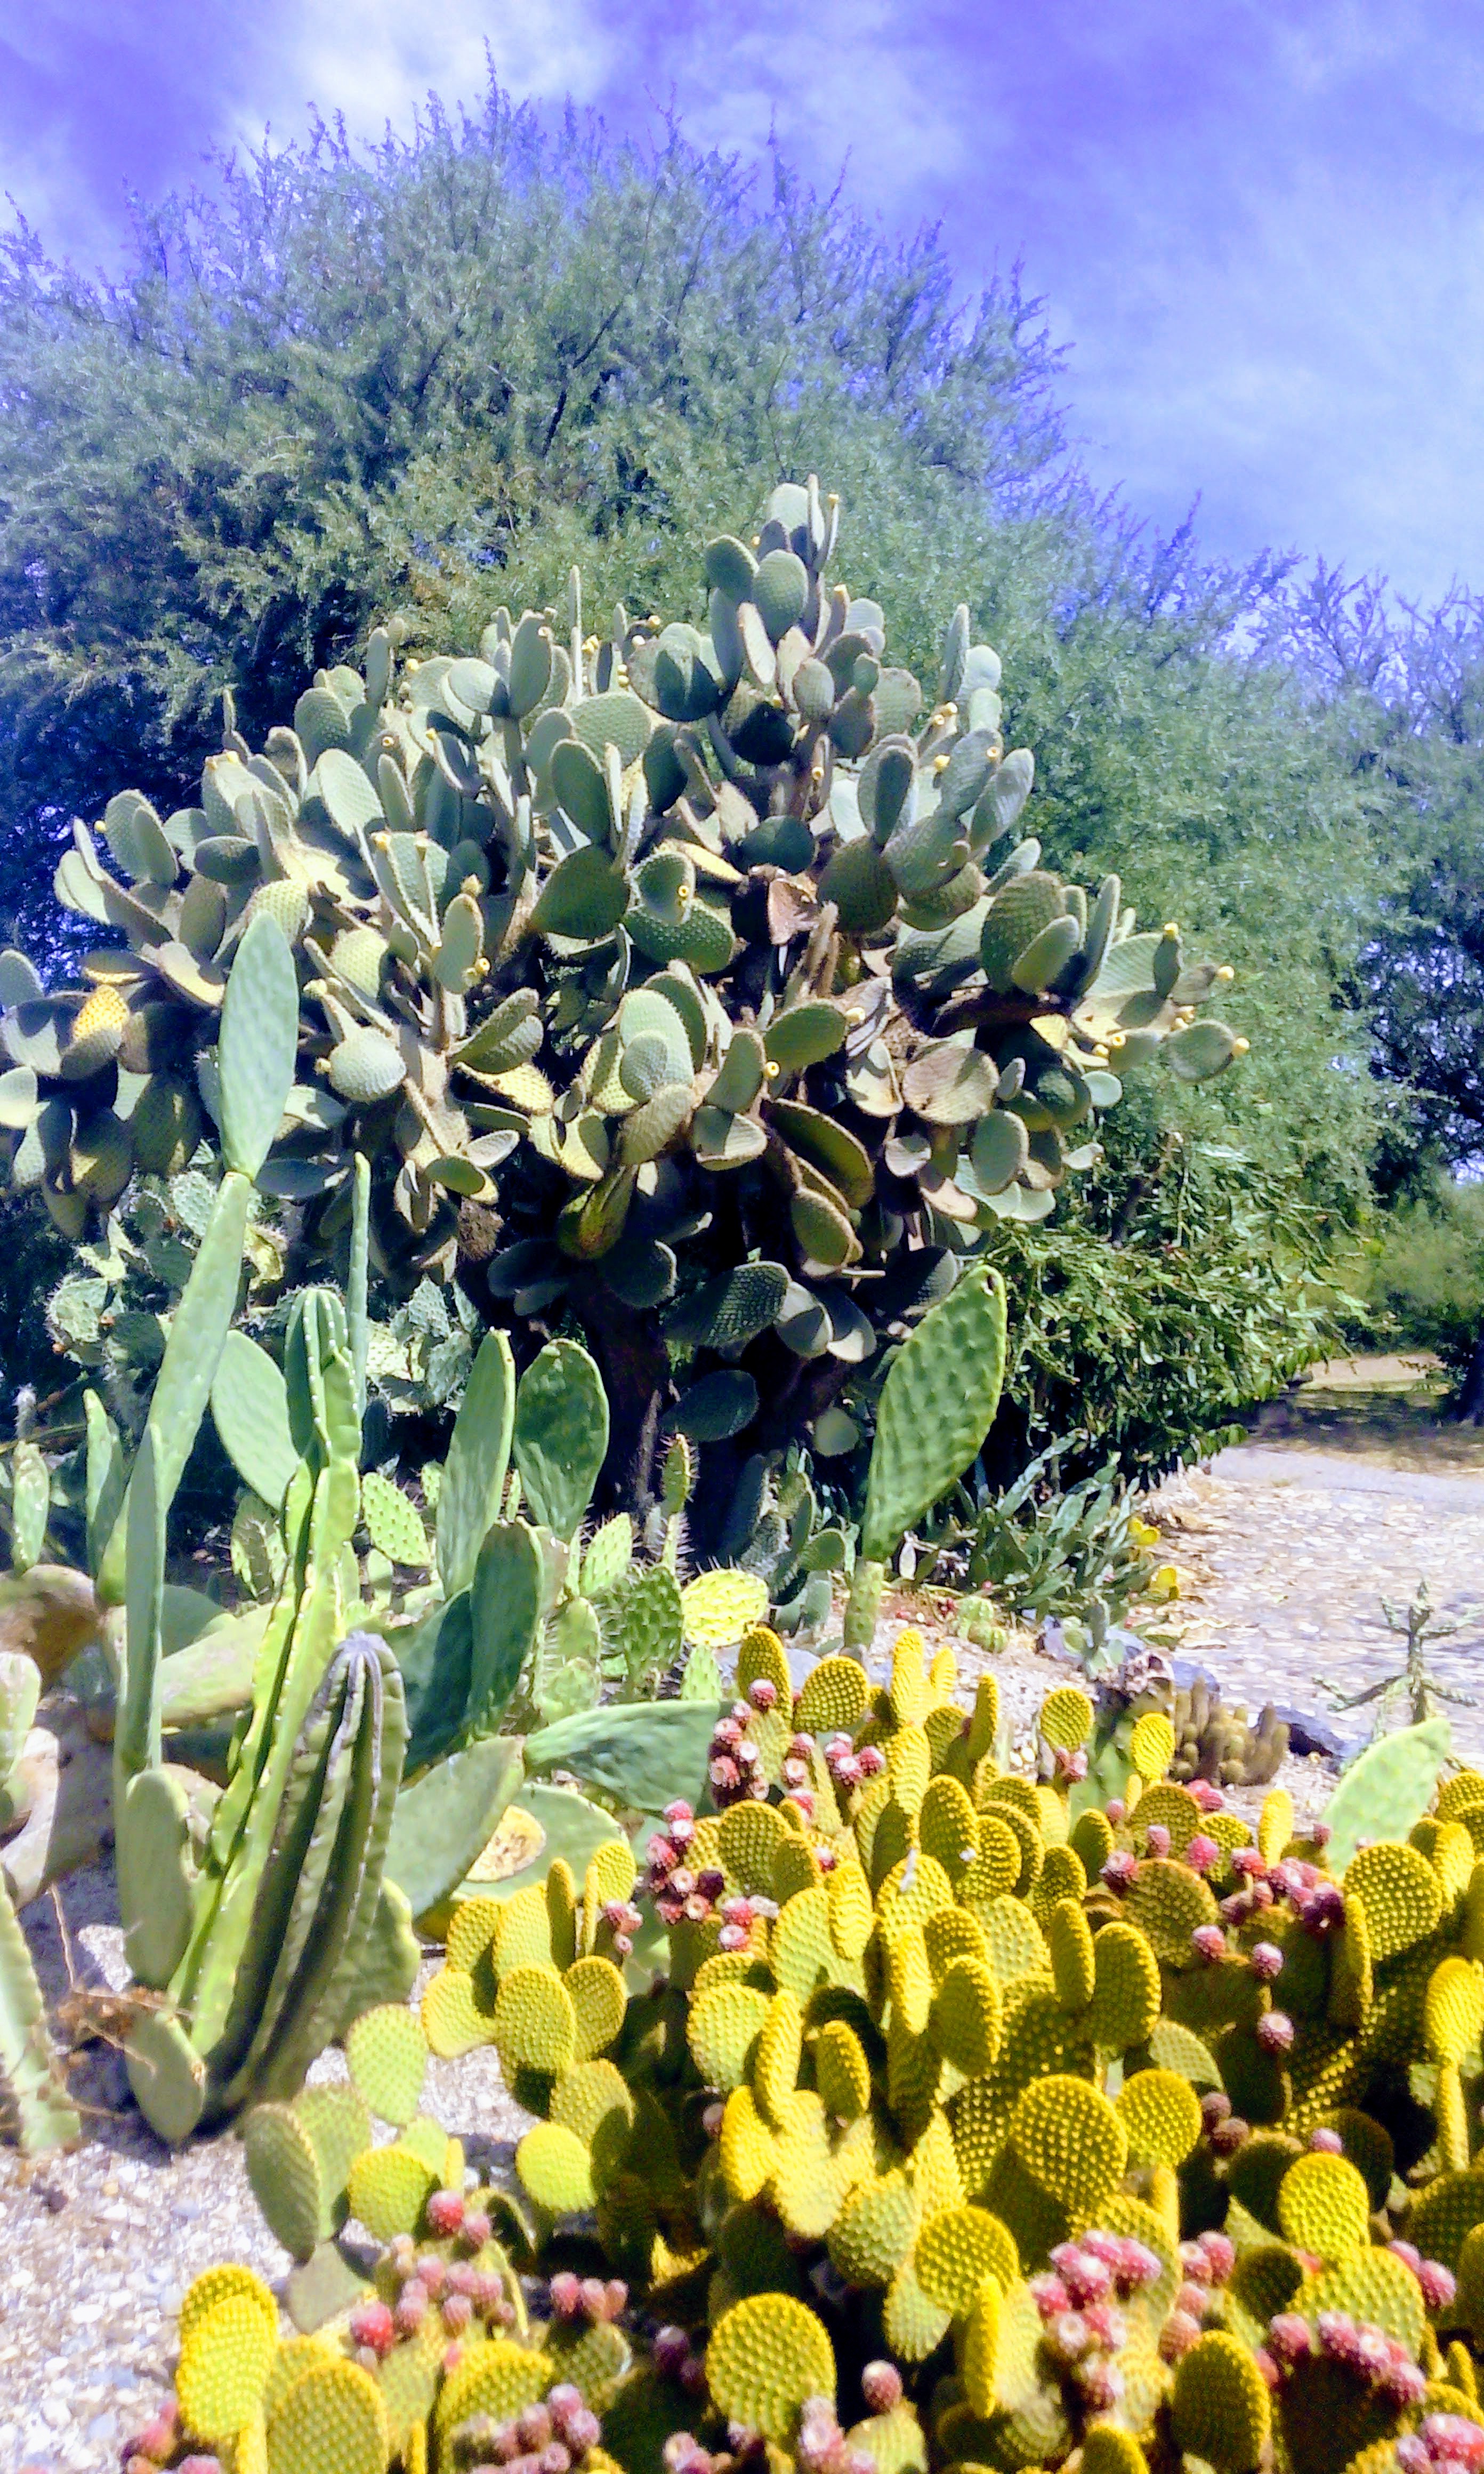
cactus, plants, flowers, botanic, garden, plant, vegetation, flora, flower, flowering plant, coral reef, prickly pear, reef, sky, caryophyllales